Indonesian cuisine

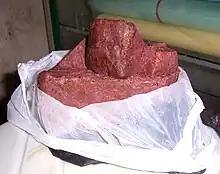
The savoury and sweet shrimp paste from Lombok, West Nusa Tenggara, is called "lengkare or terasi lombok"

Unlike Thailand, in Indonesia insect is not a popular food ingredient nor widely available as street food. In Java, locals do catch, breed and sell certain species of insects, usually sold fresh or alive as pet bird feed. Nevertheless, traditionally several cultures in Indonesia are known to consume insects, especially grasshopper, cricket, termite, also the larvae of sago palm weevil, bee and dragonfly. In Java and Kalimantan, grasshoppers and crickets are usually lightly battered and deep fried in palm oil as crispy "kripik" snack. Smaller grasshoppers, crickets and termites might be made as "rempeyek" batter cracker which resembles insect fossil. During monsoon rainy season, flying termites are abundant being attracted to lightbulbs to mate. Locals usually put a bucket of water under the lamp to trap the flying termites, pluck the wings, and roast the termites as additional protein-rich snack. In Banyuwangi, East Java, there is a specialty dish called "botok tawon" (honeybee botok), which is beehives that contains bee larvae, being seasoned in shredded coconut and spices, wrapped inside banana leaf package and steamed. Dayak tribes of Kalimantan, also Moluccans and Papuan tribes in Eastern Indonesia, are known to consumes "ulat sagu" (lit. sagoo caterpillar) or larvae of sago palm weevil. This protein-rich larvae are considered a delicacy in Papua, and often being roasted prior of consumption. Locals may also commonly eat the larvae raw or alive. In Bali, dragonflies are also consumed by processing them into pepes.